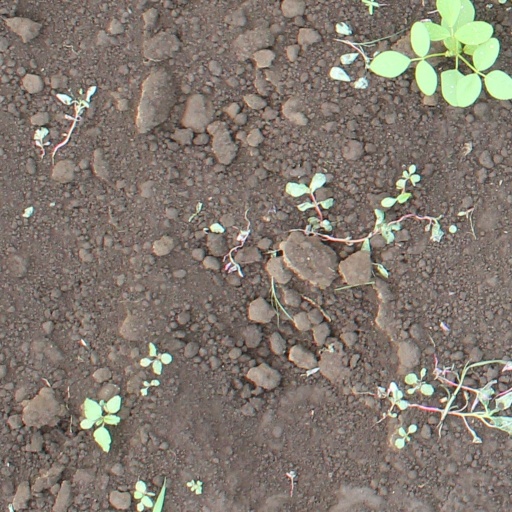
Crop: soybean